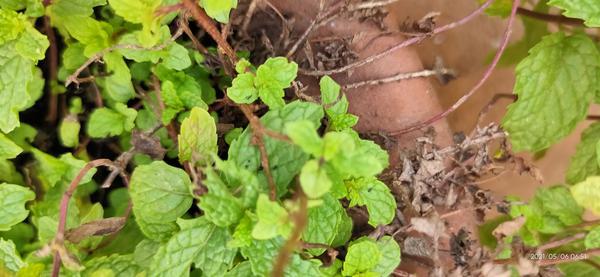
Plant: Mint